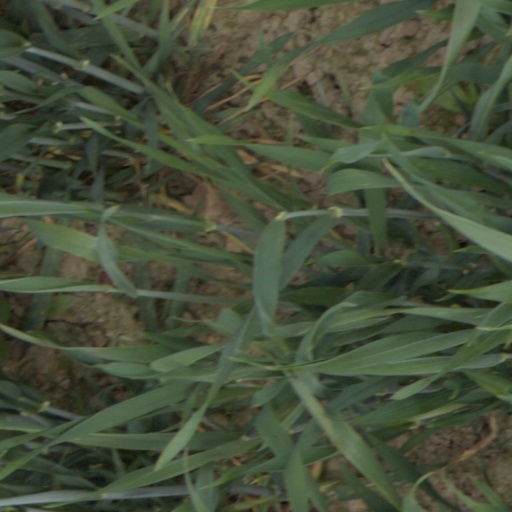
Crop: wheat